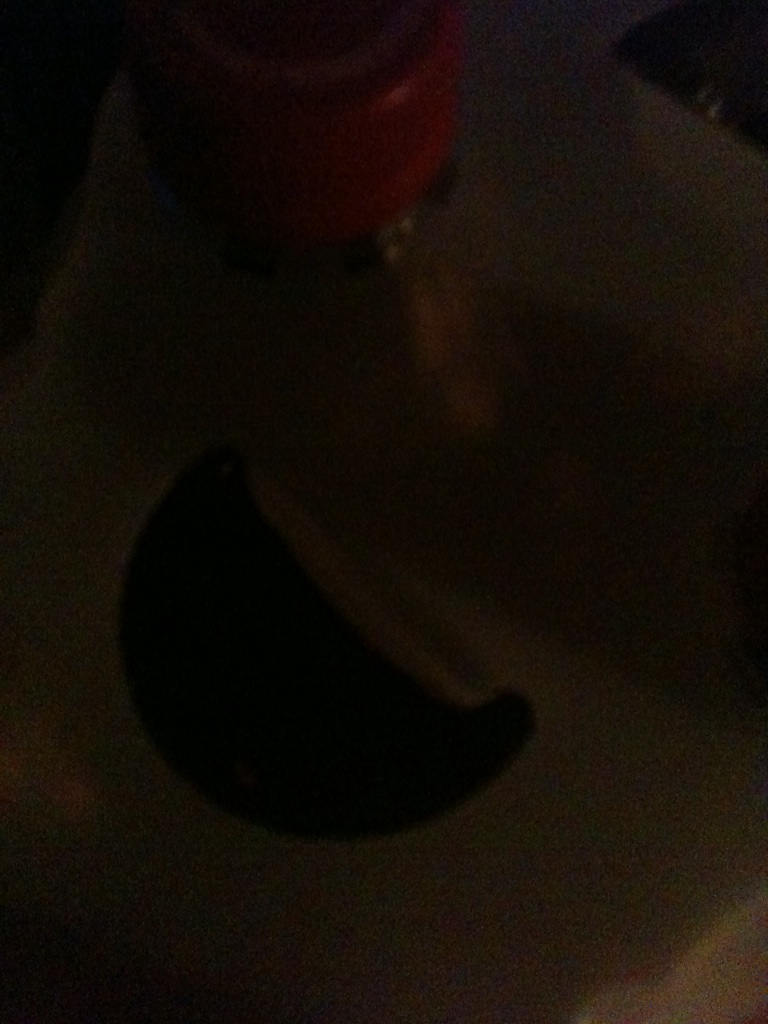Question: What kind of pop is this?
Answer: unanswerable